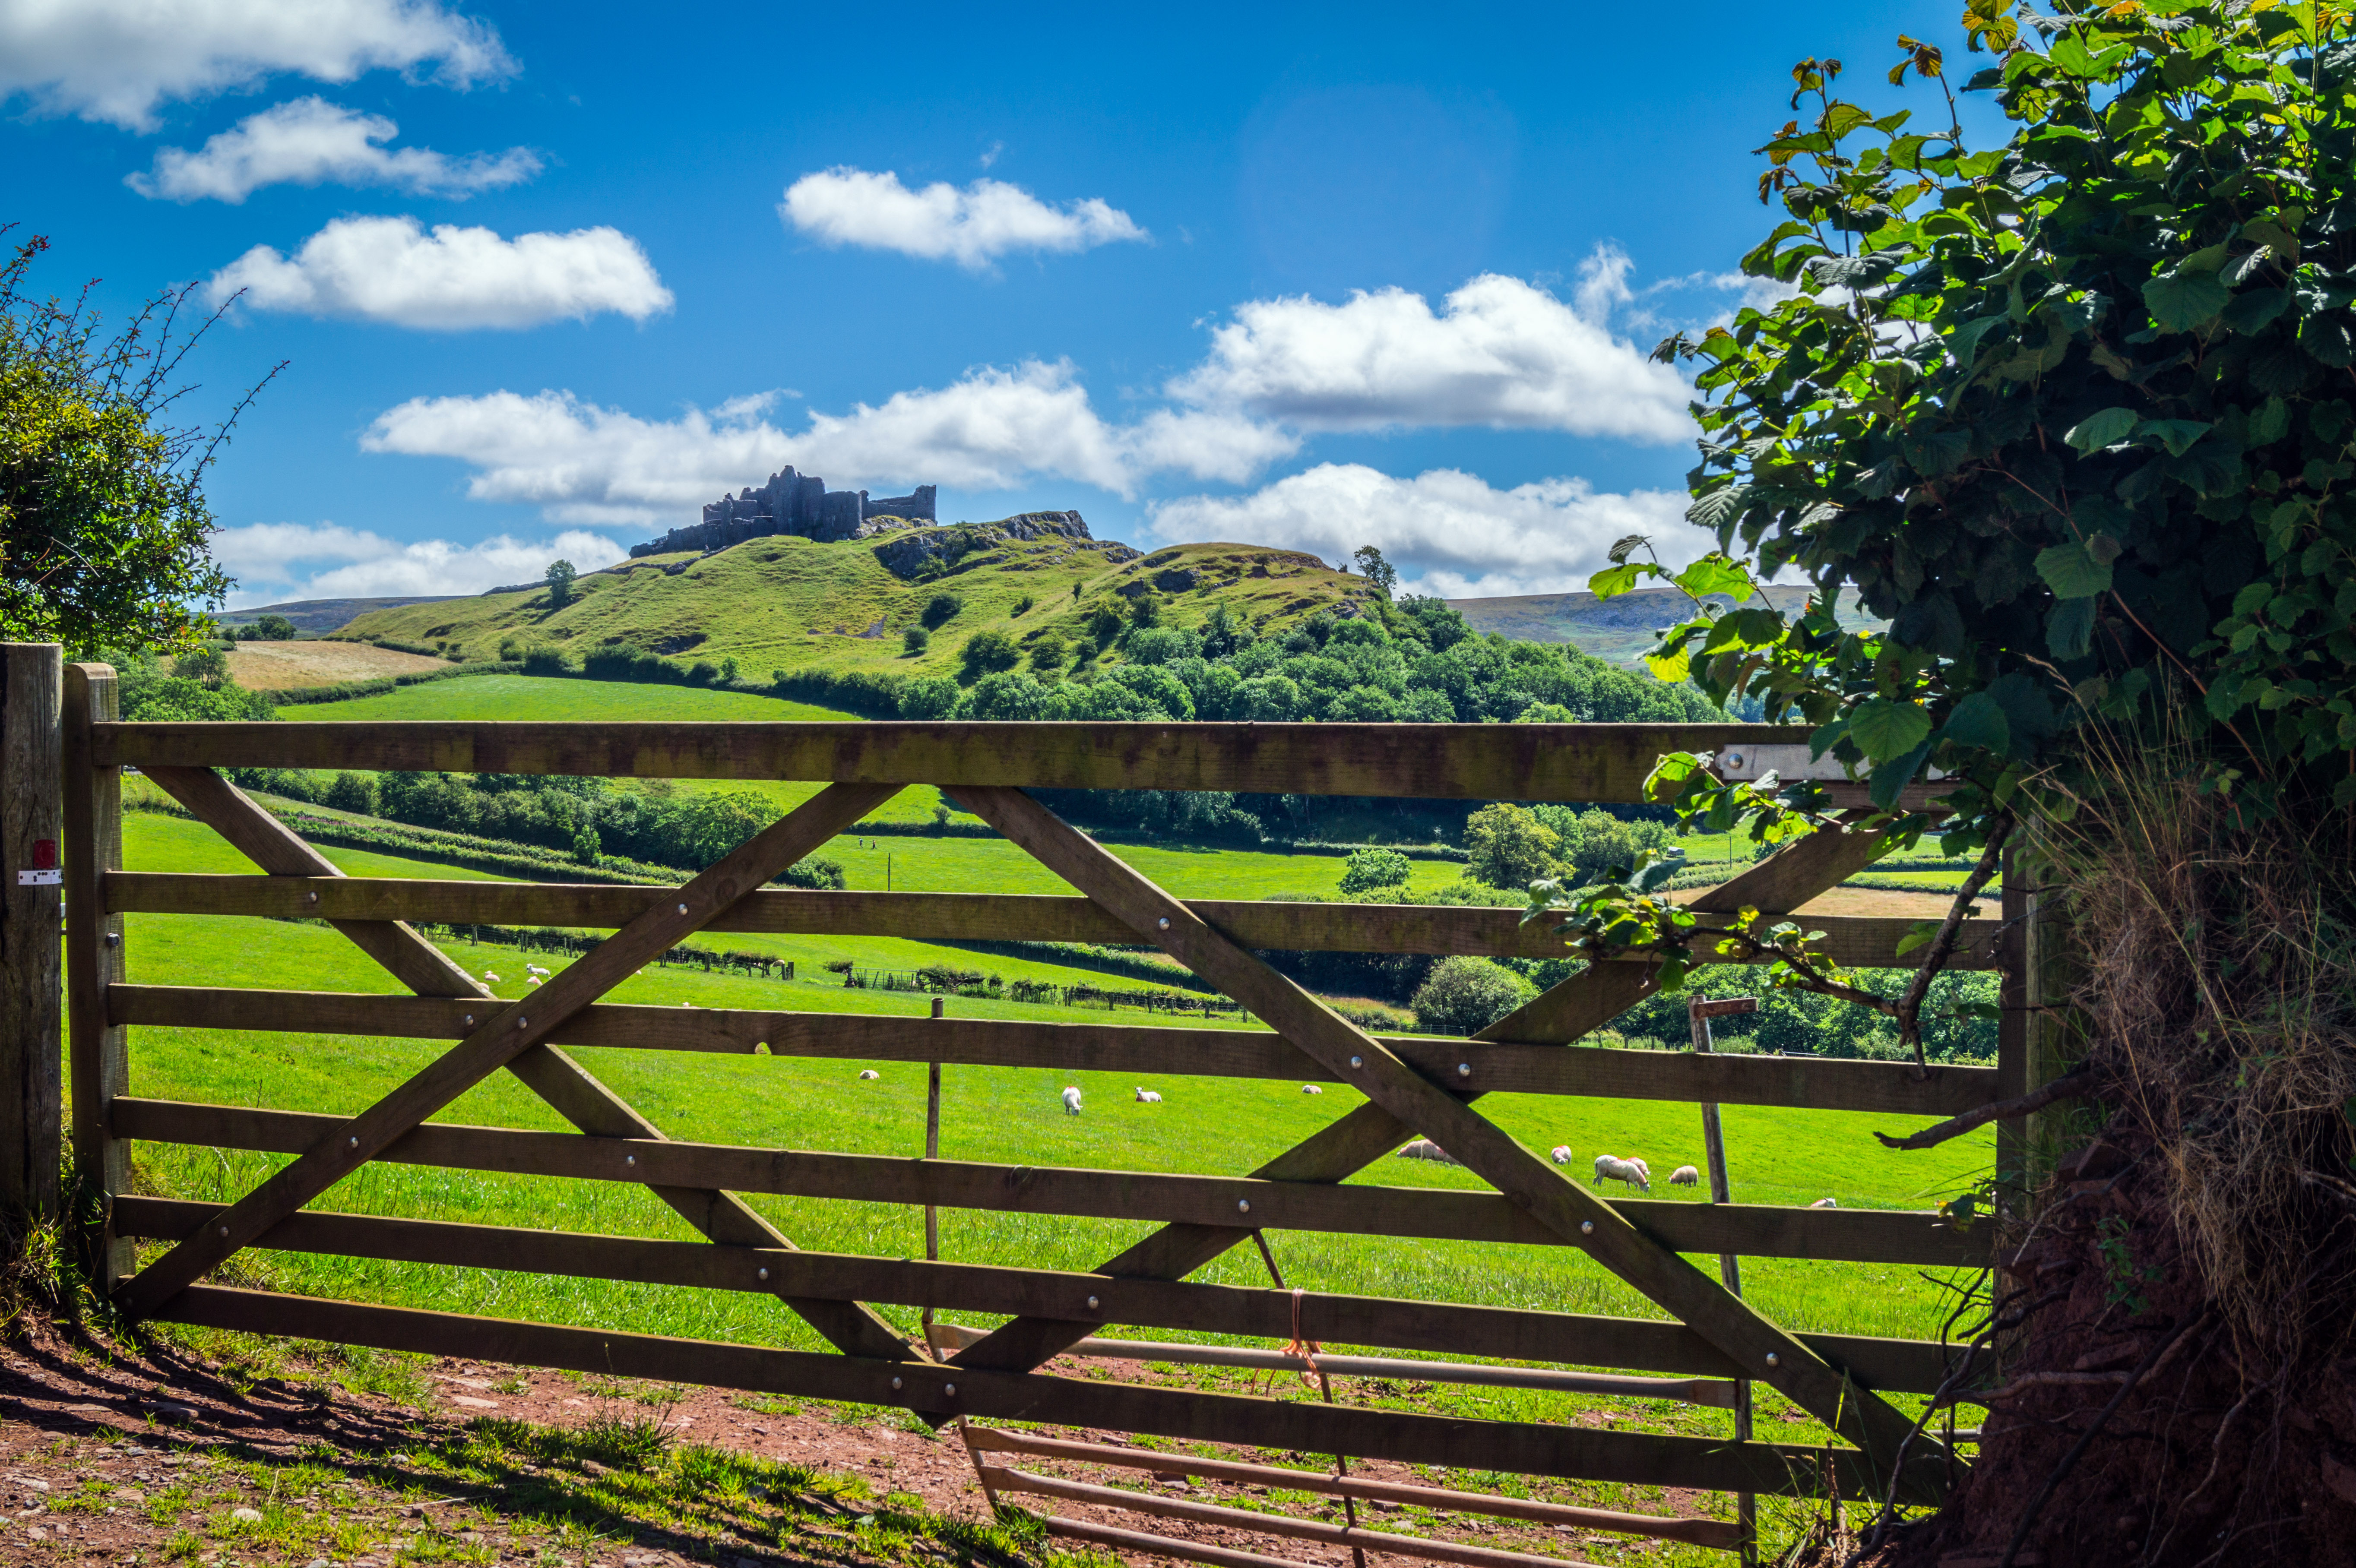
landscape, tree, nature, grass, cloud, sky, field, farm, cloudy, hill, flower, view, summer, green, sheep, park, castle, point, agriculture, garden, gate, brecon, trees, uk, hills, national, wales, clouds, fields, estate, viewpoint, hilly, beacons, powys, carreg, cennen, rural area